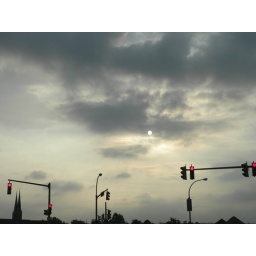
love the red lights against the sky